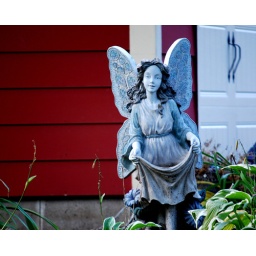
I liked the contrast of the blue statue with the red and white house in the background.